Cranbrook Educational Community

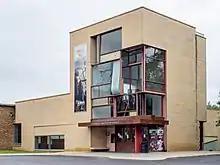
Cranbrook Institute of Science (2021)

The Cranbrook Institute of Science includes a permanent collection of exhibits from a variety of Disciplines including Earth, Space, and Life sciences. There are displays of temporary exhibits in museum's travelling hall that change every 3-9 months. It also features a planetarium and a powerful 20 inch telescope through which visitors may peer on selected nights.